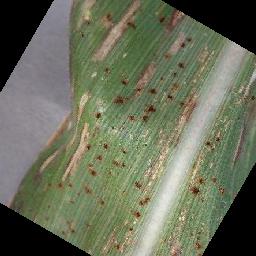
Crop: corn
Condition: (maize)_cercospora_spot_gray_spot